Telstra Research Laboratories

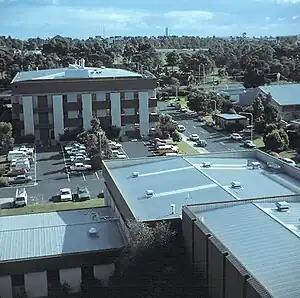
TRL in 1983 from the antenna towers on Building M5

Telstra Research Laboratories (TRL) was a leading telecommunications research and development centre in Australia up until its closure in January 2006. Shortly before its closure it employed several hundred people including engineers, scientists, psychologists and other technical staff spread over several locations including Melbourne, Sydney and Launceston.